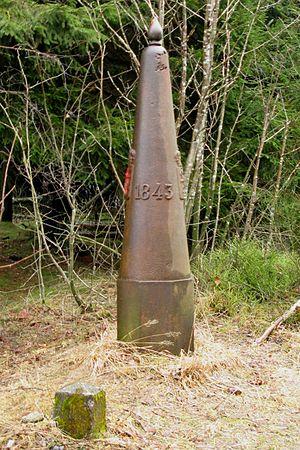
La borne frontalière belgo-luxembourgeoise no 284 entre Huldange et l'ancienne commune de Beho.
La frontière entre la Belgique et le Luxembourg est la frontière séparant, sur 148 kilomètres, la Belgique et le Luxembourg.